Jyo Achyutananda

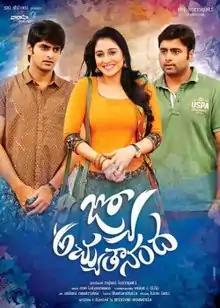
Theatrical poster

Jyo Achyutananda is a 2016 Indian Telugu-language comedy drama film directed by Srinivas Avasarala and produced by Sai Korrapati on Varahi Chalana Chitram. It stars Nara Rohit, Naga Shourya and Regina Cassandra. The plot follows two brothersAchyuth (Rohit) and Ananda (Shaurya)who fall in love with their neighbour Jyo (Cassandra).